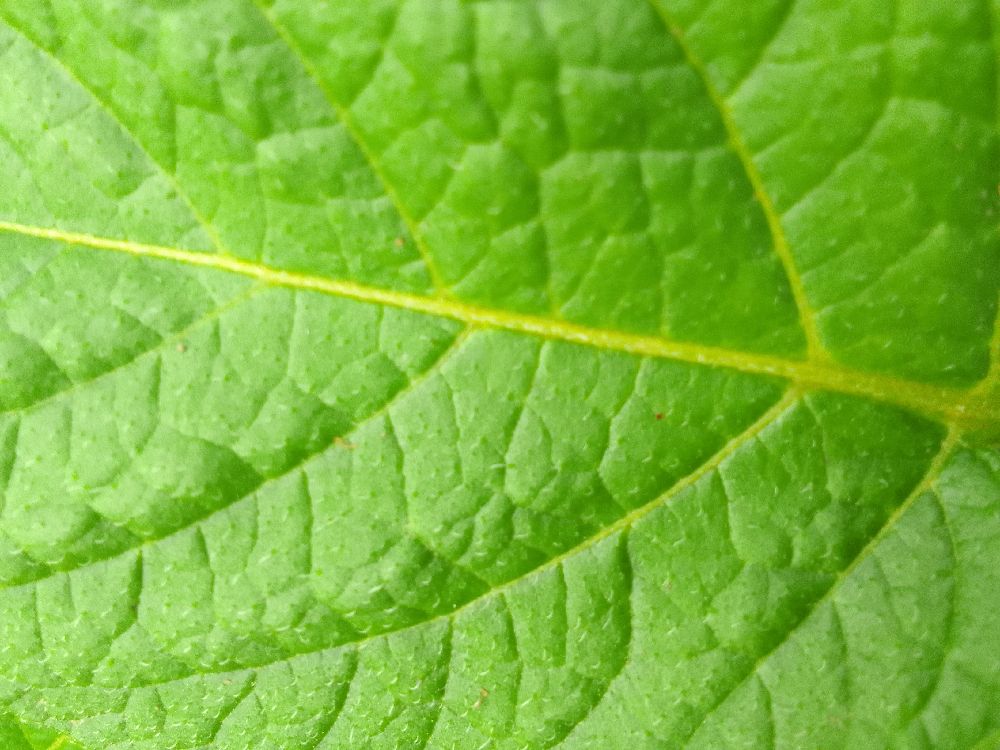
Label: Healthy